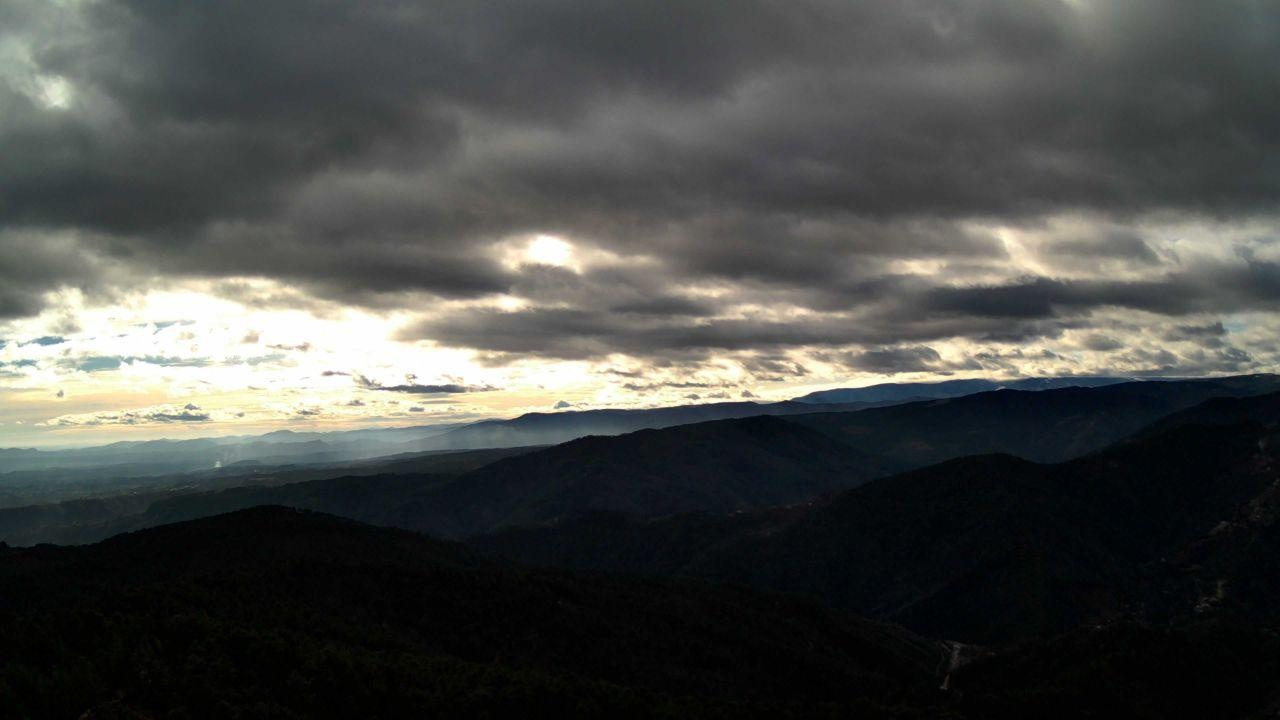
Fire: no
Smoke: yes